Polyethnicity

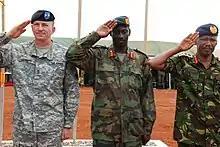
Maj. Gen. William B. Garrett III, commander of U.S. Army Africa, Gen. Nyakayirima Aronda, Chief of Defense Forces, Ugandan People's Defense Force and Gen. Jeremiah Kianga, Chief of General Staff, Kenya, render honors during the opening ceremony for Natural Fire 10, Kitgum, Uganda, Oct. 16, 2009.

Presently, most armed forces are composed of people from different ethnic backgrounds. They are considered to be polyethnic due to the differences in race, ethnicity, language or background. While there are many examples of polyethnic forces, the most prominent are among the largest armed forces in the world, including those of the United States, the former Soviet Union, and China. Polyethnic armed forces are not a new phenomenon since multi-ethnic forces existed during the Roman Empire, the Middle Eastern Empires, and even the Mongol Khans. The US military was one of the first modern militaries to begin ethnic integration, by order of President Harry Truman in 1945.